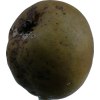
Label: pear